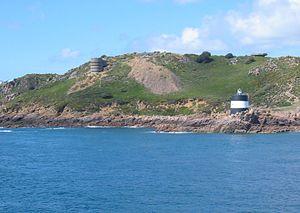
Jersey du bord de la vedette